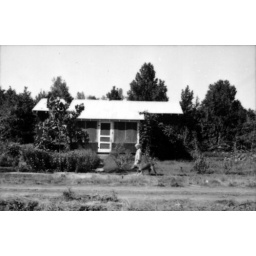
Girl walking with a dog in front of a house at Delta Cooperative